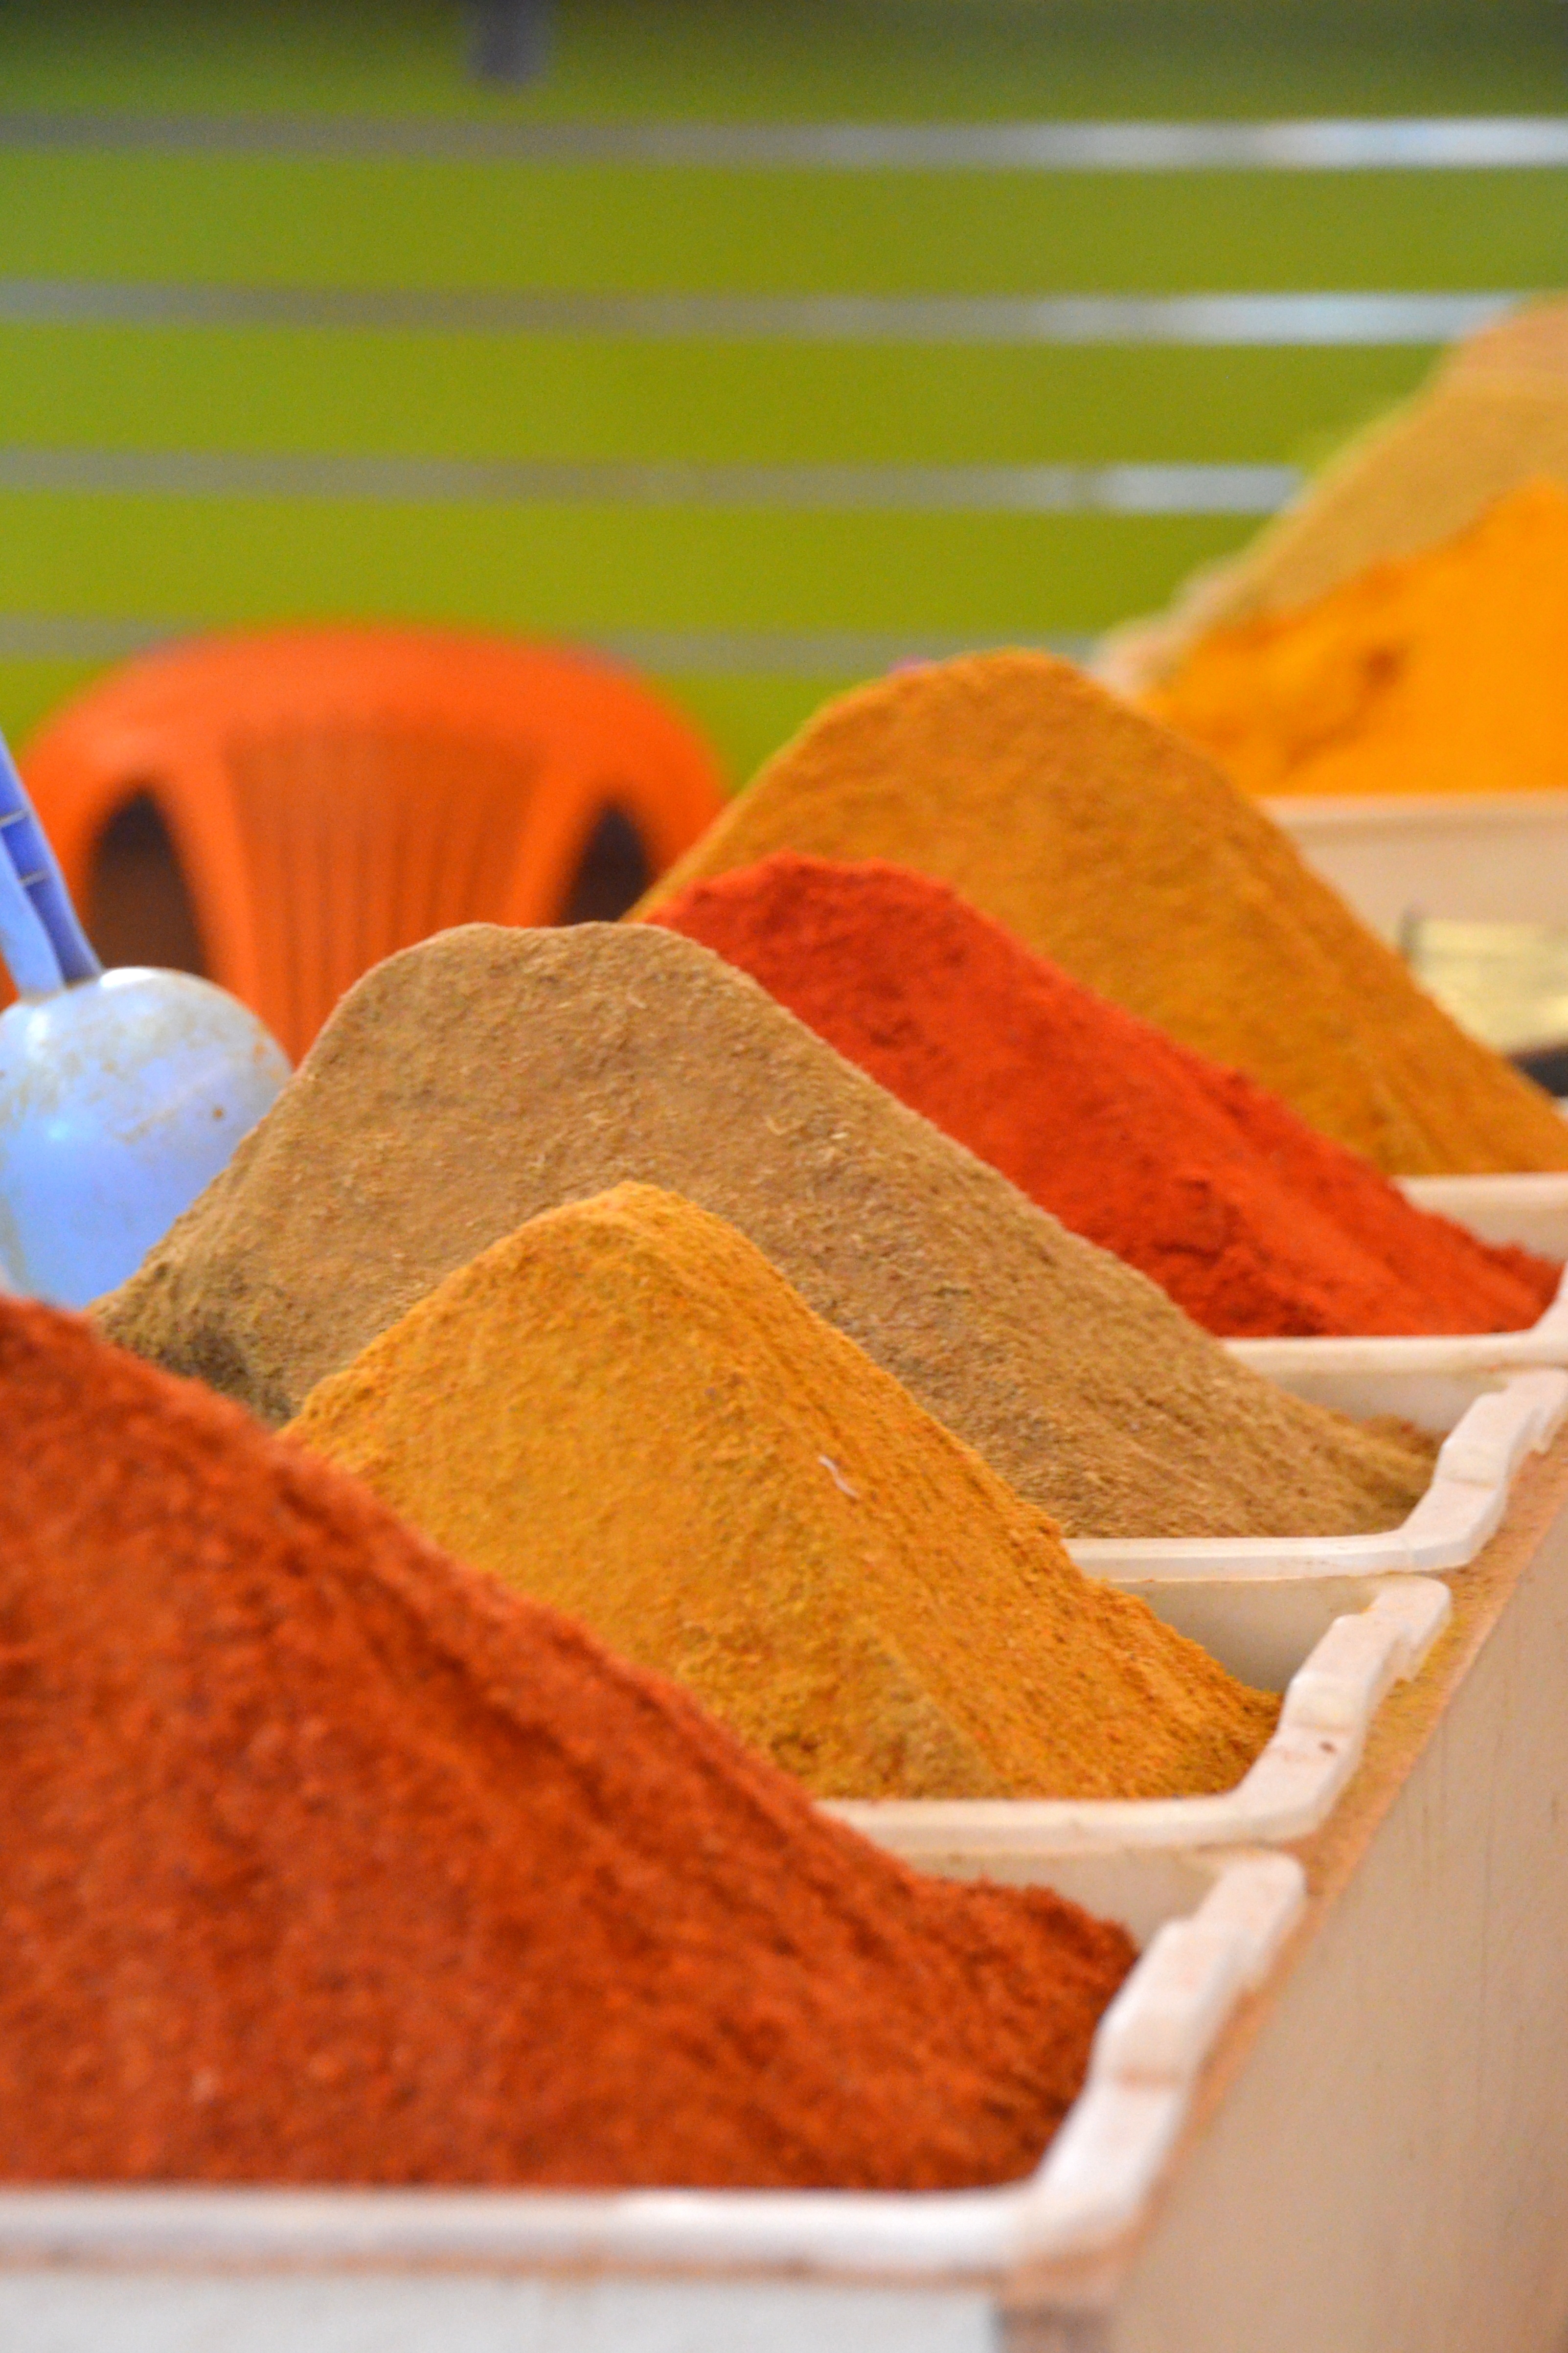
fruit, orange, food, produce, vegetable, africa, bazaar, market, baking, vegetables, spices, morocco, oriental, sell, agadir, orient, flavor, souk